Josh Auty

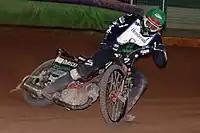
Auty riding for Scunthorpe in 2007

On 4 December 2008, Auty was signed on a loan deal from Coventry to Sheffield Tigers. In November 2011 he signed for Scunthorpe Scorpions for the 2012 Premier League season.